Sant'Anna Arresi

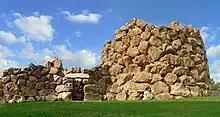
Nuraghe Arresi

The "frazione" of Porto Pino has a spotless beach that stretches for almost with dunes that can reach as high as . As its name suggests, the importance of this area from a naturalistic point of view comes from the presence of the Aleppo pine, which is present in a dense wood of about . As well as the pines, squat and Phoenician juniper can be found all around. There are also rare kermes oaks, which, in their bushy state, are found only in very few places on the island.